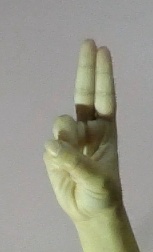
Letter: taa